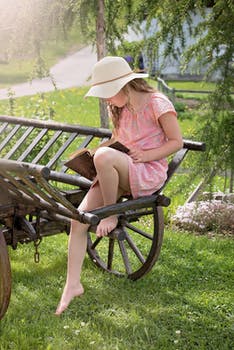
Label: No Watermark